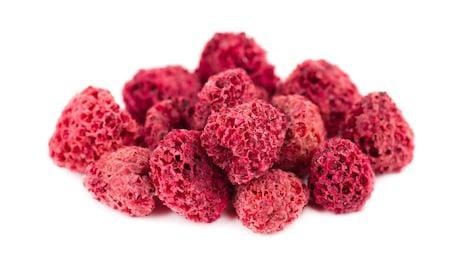
Label: raspberry